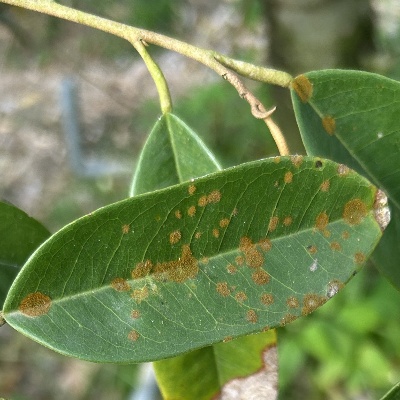
Label: Leaf_Algal